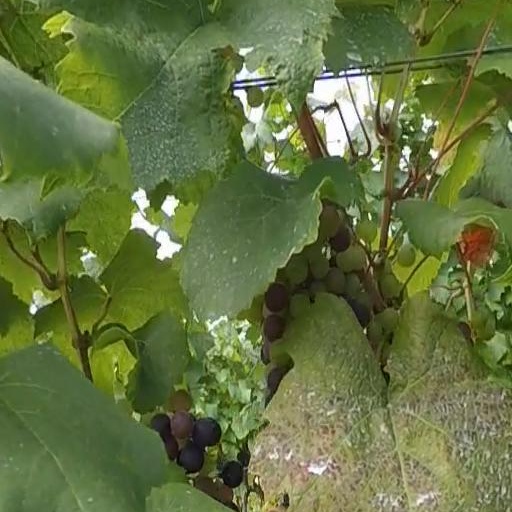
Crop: grape